Night Striker

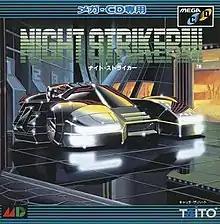
Mega CD cover art

is a 1989 shoot 'em up video game developed and published by Taito for the Taito Z System. In the game, the player flies an armoured car shooting enemy invaders to destroy a terrorist organisation. "Night Striker" combines gameplay elements of Sega's "Space Harrier" and "Out Run". Versions were released for the Sega Mega-CD in 1993, Sony PlayStation in 1995, and Sega Saturn (as "Night Striker S") in 1996. A version was released on the "Taito Memories II Gekan" compilation for the PlayStation 2 in 2007. "Night Striker" received mixed reviews, and the Mega-CD version in particular was heavily criticized, primarily due to poor graphics. The music was composed by Taito's Zuntata sound team, and has been released separately.